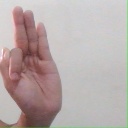
अक्षर: फ